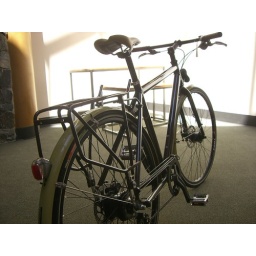
bathed in sunlight in the lobby, a really nice looking bike with black Afline